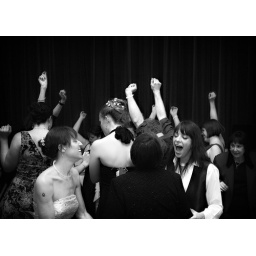
The girl in the silver dress is Chris' older sister, Kerry, dancing with Kayti and Grandma.